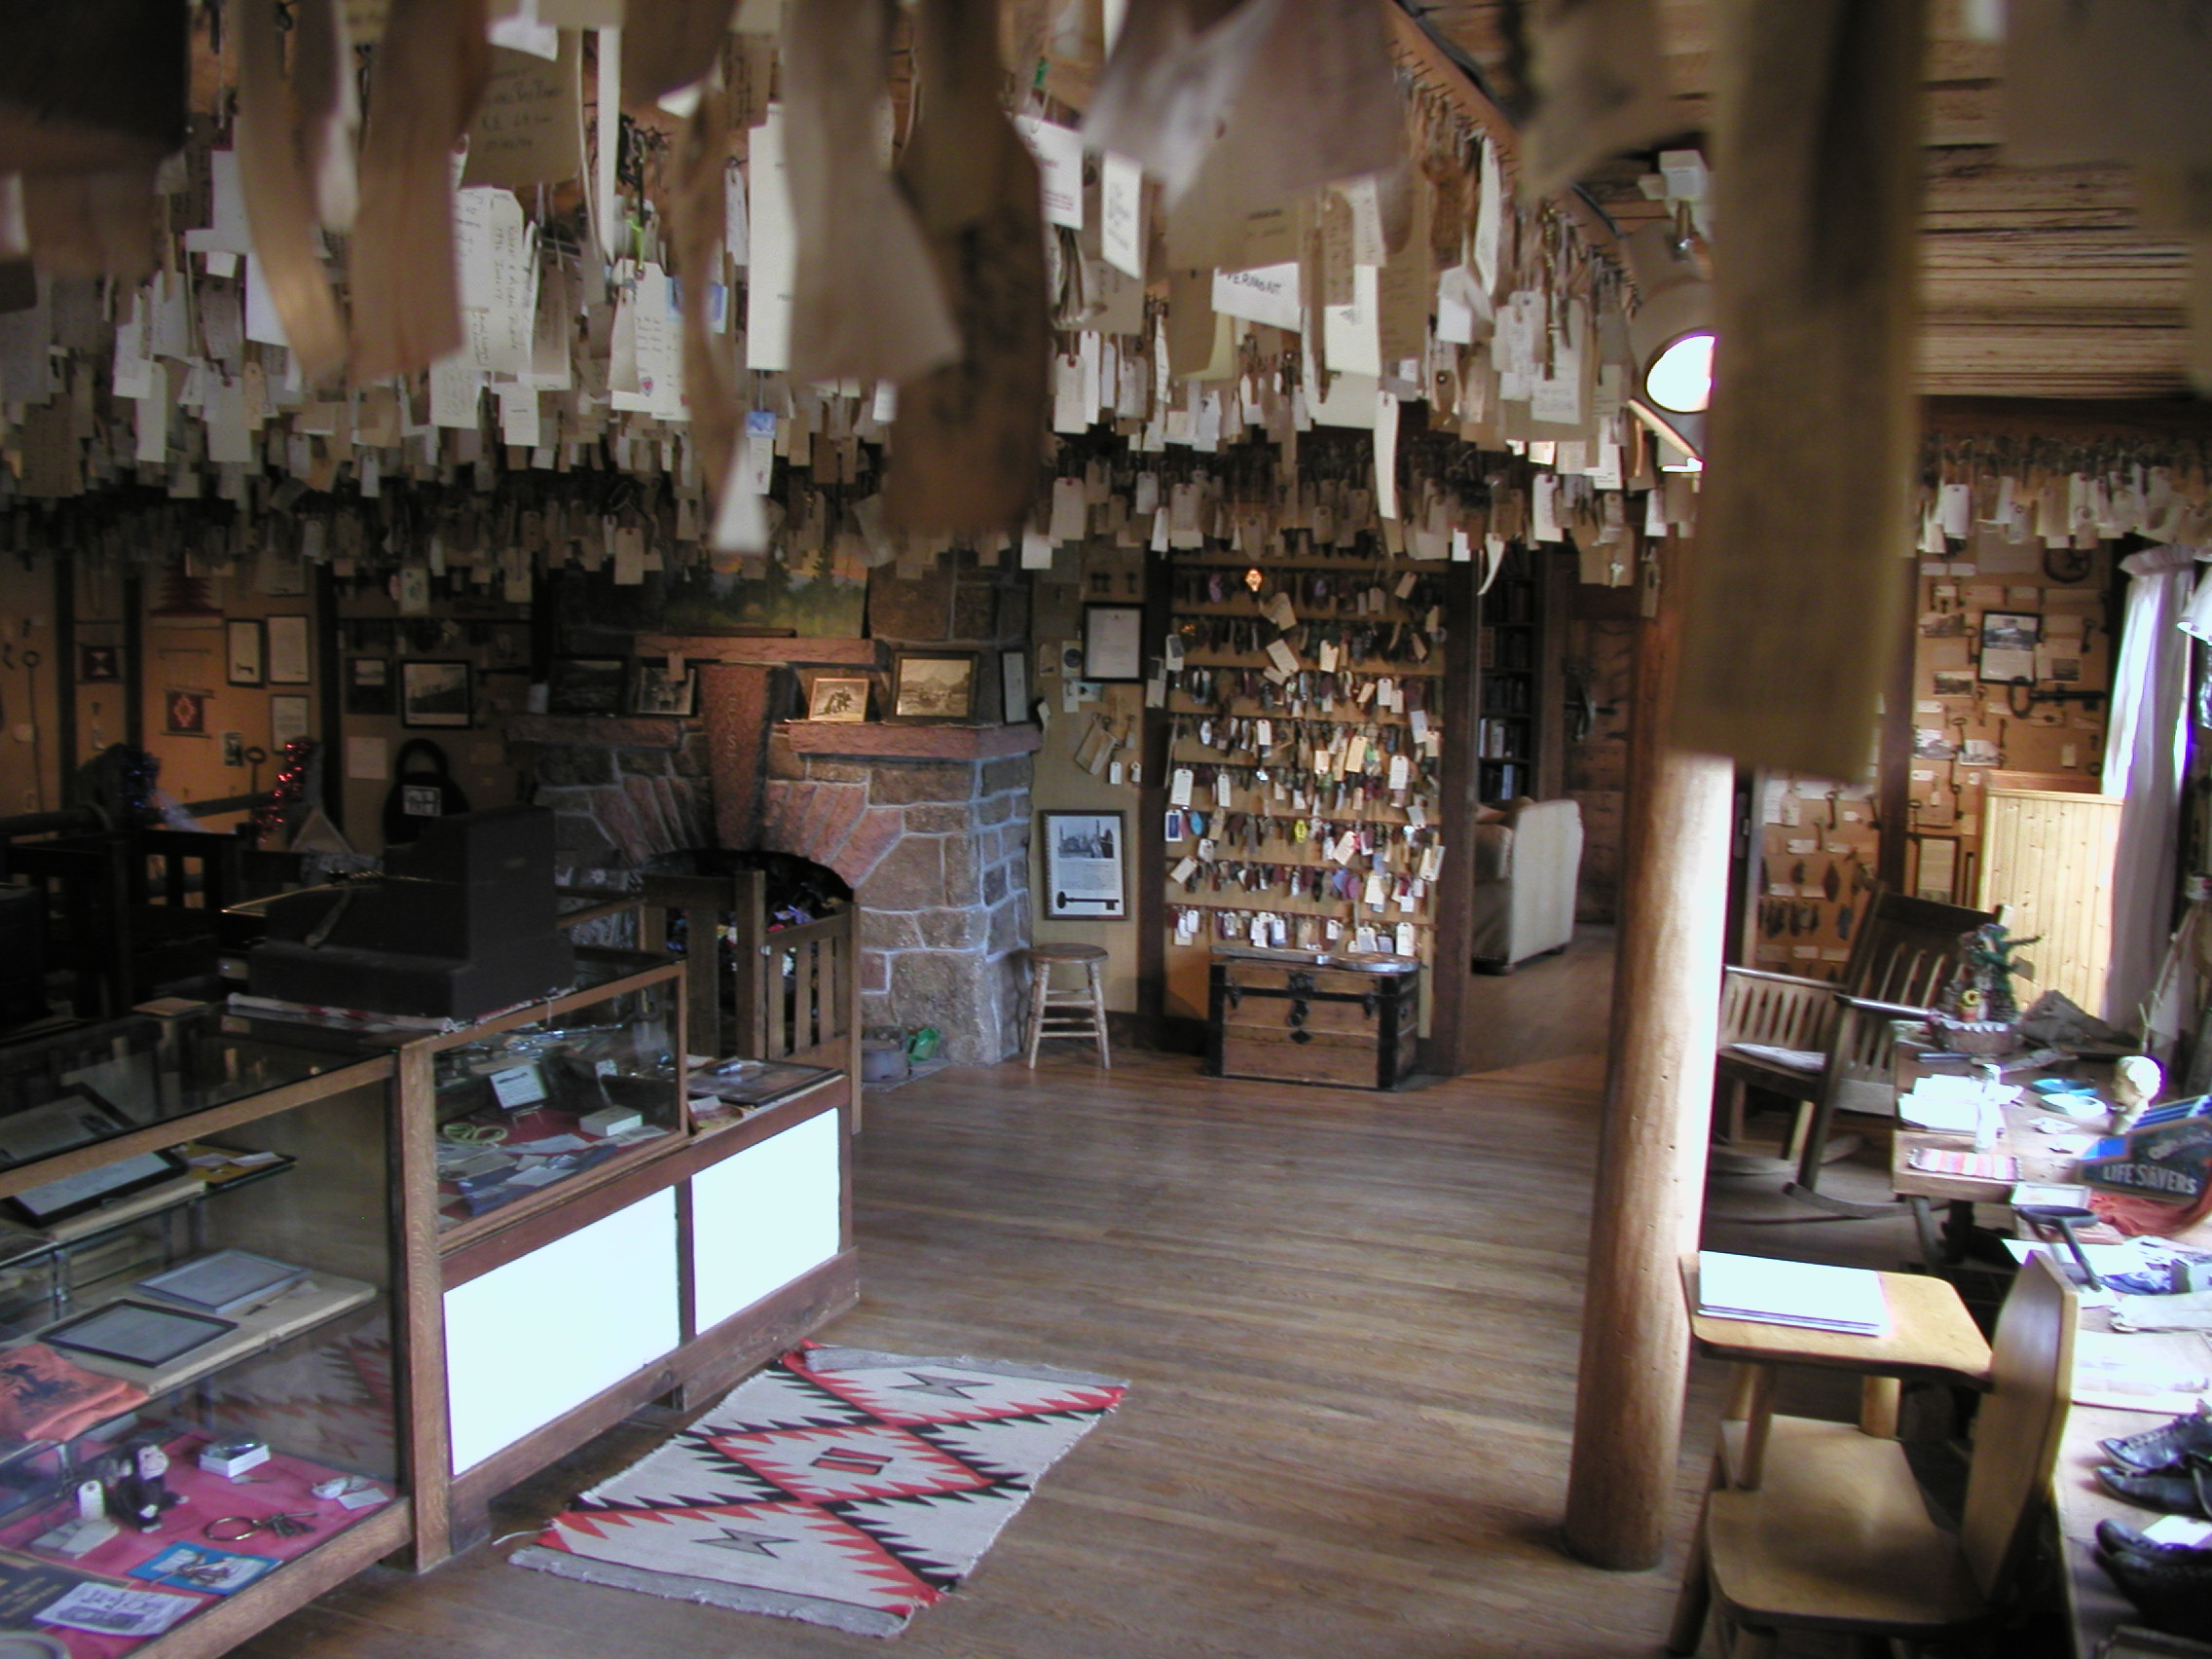
building, room, interior design, boutique, colorado, retail